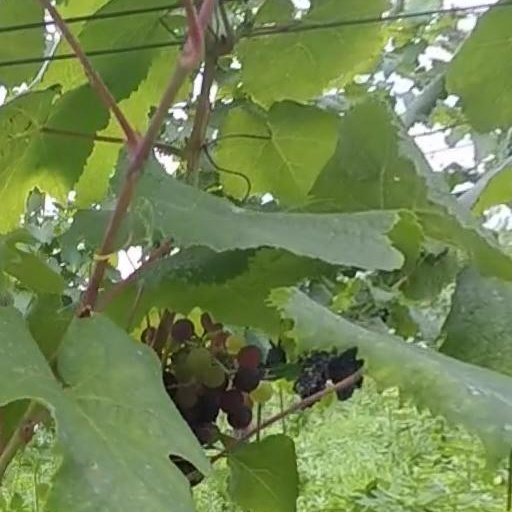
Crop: grape